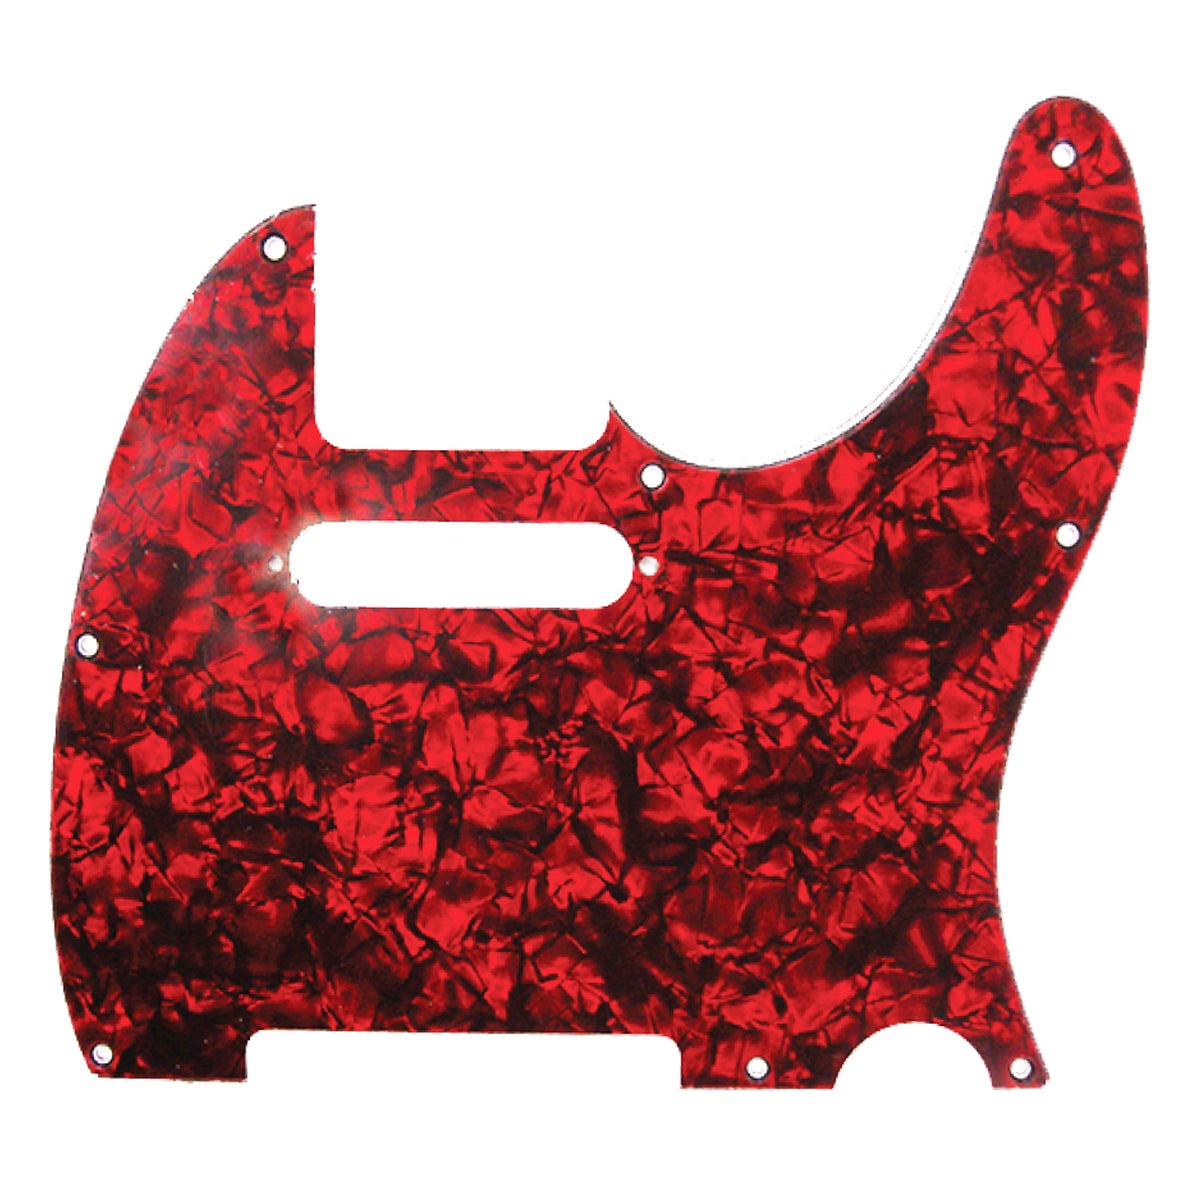
D'Andrea Scratchplate ~ T-Style ~ Red Pearl
T-Type Scratchplate. Red Pearl.
Brand: D'Andrea
Category: Arts & Entertainment > Hobbies & Creative Arts > Musical Instrument & Orchestra Accessories > String Instrument Accessories > Guitar Accessories > Guitar Fittings & Parts